The Witcher Adventure Game

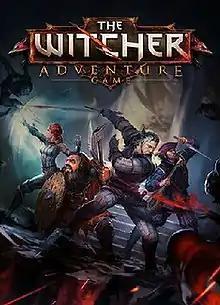

The Witcher Adventure Game is a board game set in the universe of "The Witcher". A tabletop version was created by CD Projekt Red and Fantasy Flight Games. A digital video game version was developed by CD Projekt Red and Can Explode Games.